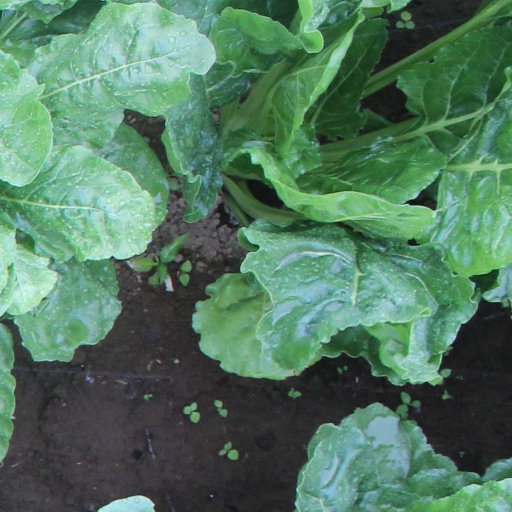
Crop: sugar beet